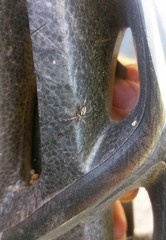
Species: Lactrodectus_hesperus